Rila Monastery Nature Park

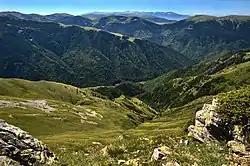
A view of the park

The zones of the Rila mountain range that fall within the park are formed mainly by metamorphic rocks – gneiss, biotite gneiss, amphibolite, mica, schist and marble, bordering to the north and to the east with coarse-grained granite, granite-gneiss, smooth-grained granite and pegmatite veins. The metamorphic mantle has a general inclination to the south-west by the magnitude of 35 to 60°.